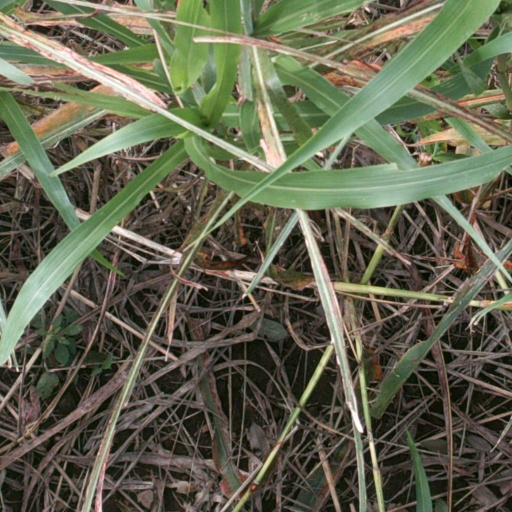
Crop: sorghum